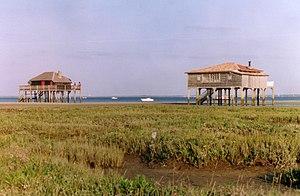
L'île aux Oiseaux est une petite île située sur la commune française de La Teste-de-Buch au centre du bassin d'Arcachon.
Les pilotis désignent l'ensemble de pieux traditionnellement en bois enfoncés dans le sol et destinés à soutenir une construction hors de l'eau ou au-dessus du sol. Les pilotis sont également utilisés pour établir des fondations solides sur sol spongieux. Ils étaient déjà utilisés à la préhistoire pour la construction de cités lacustres. Ils supportent des villes telles que Venise ou Nantes.